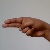
The image shows a hand gesture representing the letter 'H' in Indian Sign Language.